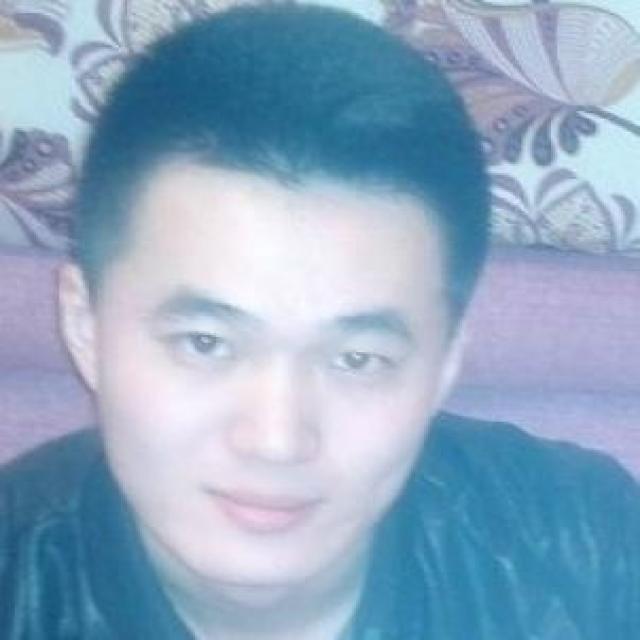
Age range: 21-44